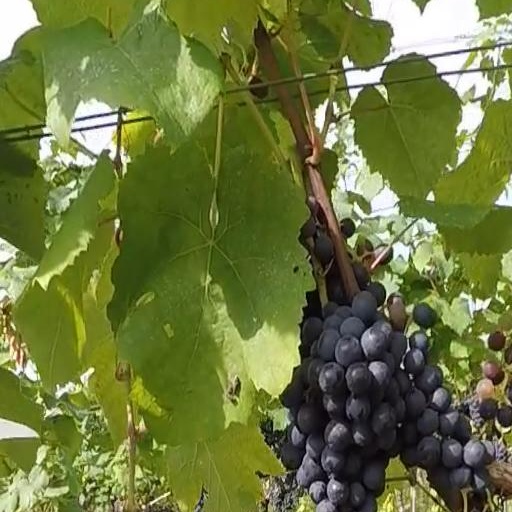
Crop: grape